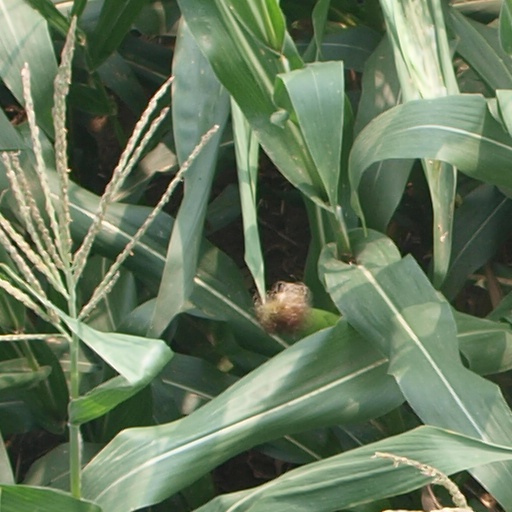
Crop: maize; corn